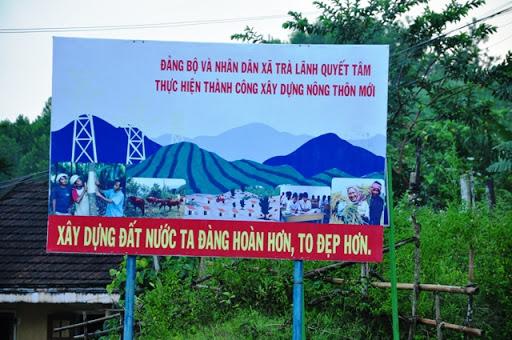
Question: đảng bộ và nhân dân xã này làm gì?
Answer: quyết tâm thực hiện thành công xây dựng nông thôn mới